Chicken soup

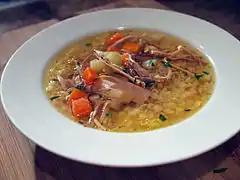
A classic preparation of chicken noodle soup made with a stewing hen and flavored with thyme and black pepper

Chicken soup is a soup made from chicken, simmered in water, usually with various other ingredients. The classic chicken soup consists of a clear chicken broth, often with pieces of chicken or vegetables; common additions are pasta, noodles, dumplings, carrots, potatoes, or grains such as rice and barley. Chicken soup is commonly considered a comfort food.